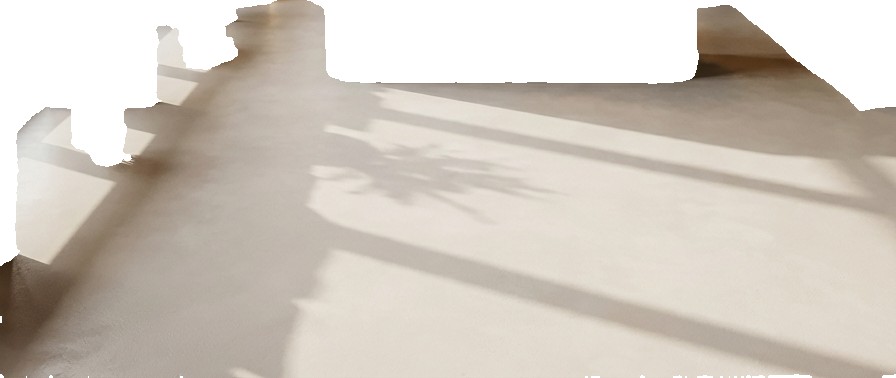
Surface category: floors